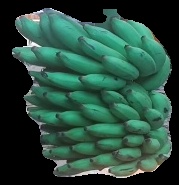
Variety: elakki-bale
Grade: grade2